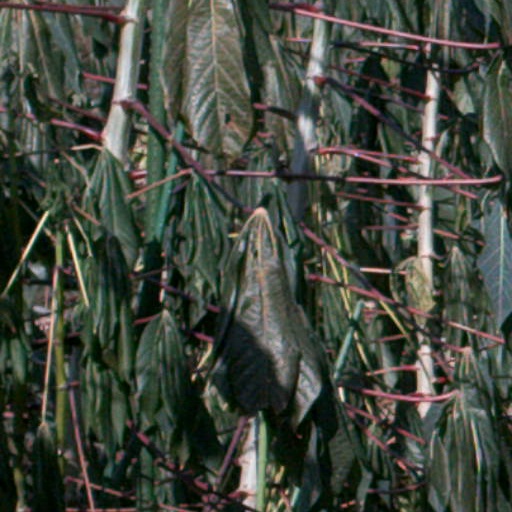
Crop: cassava